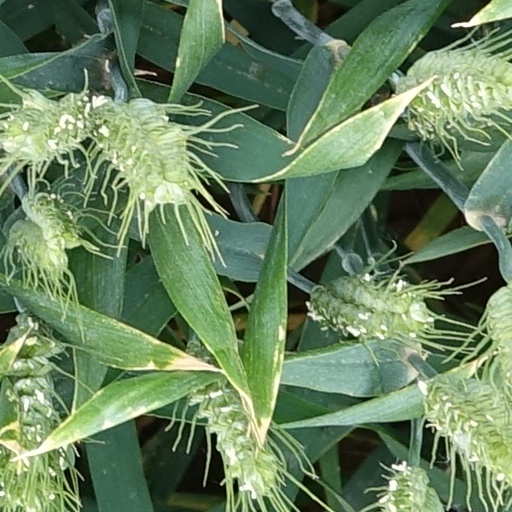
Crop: wheat